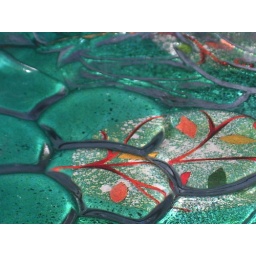
I put a clear textured dish over a green tin with stylized trees.